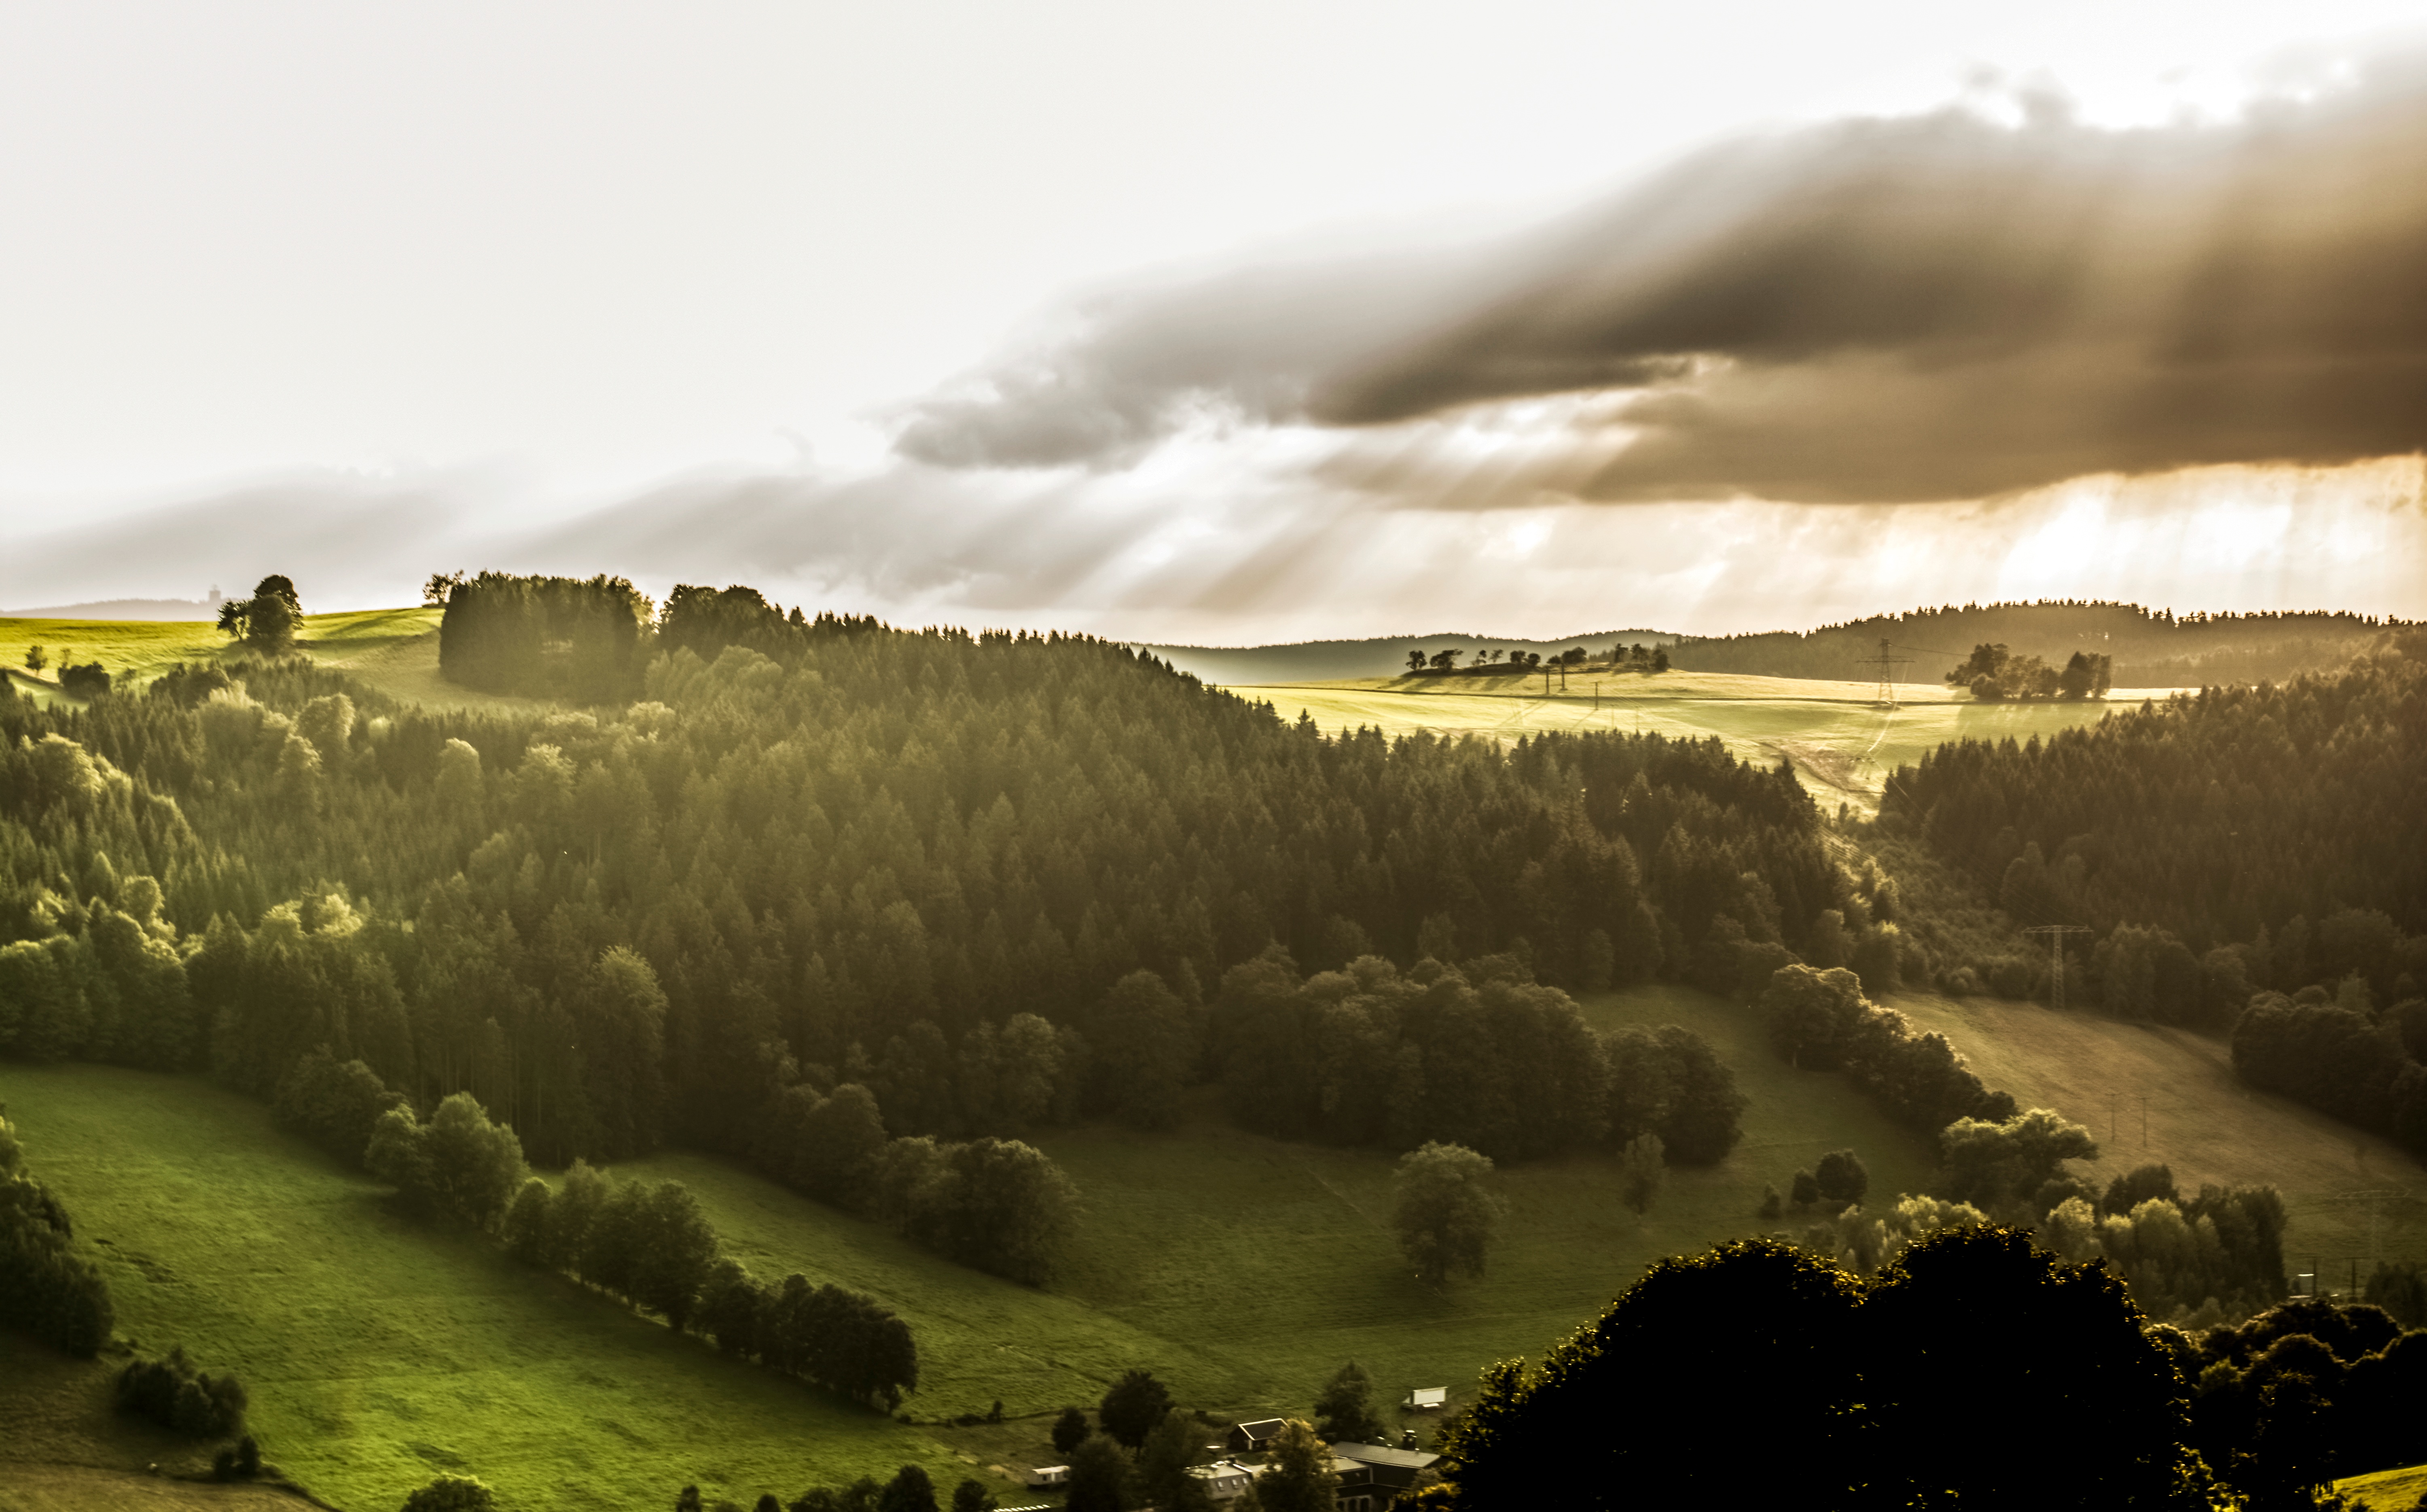
landscape, nature, horizon, mountain, cloud, sky, fog, sunrise, mist, field, sunlight, morning, hill, dawn, valley, mountain range, dusk, evening, reflection, weather, plateau, rural area, meteorological phenomenon, atmospheric phenomenon, atmosphere of earth, mountainous landforms